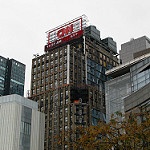
Label: buildings